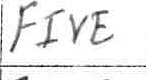
Label: five